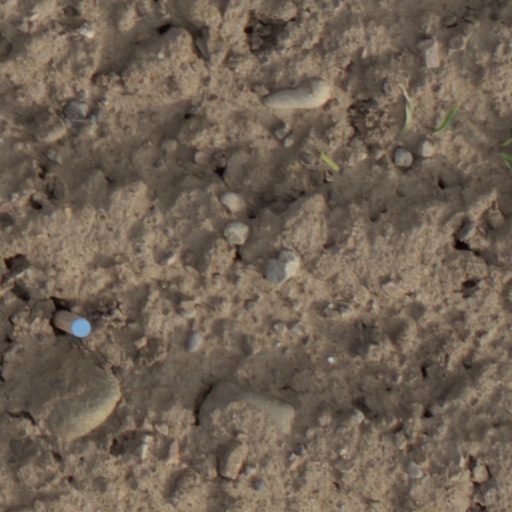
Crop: wheat